Merthyr Tydfil Town Hall

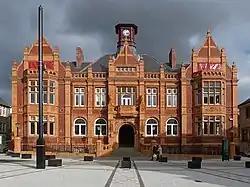
Merthyr Tydfil Town Hall

Merthyr Tydfil Town Hall is a municipal building in the High Street, Merthyr Tydfil, South Wales. The town hall, which was the headquarters of Merthyr Tydfil County Borough Council, is a Grade II* listed building.